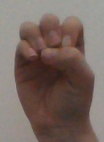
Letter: ha